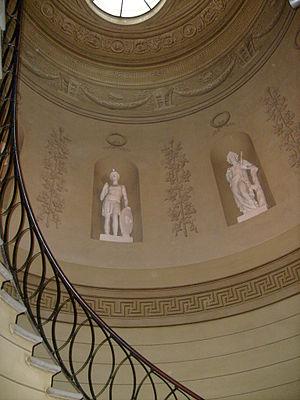
Le Palais Eynard est un bâtiment de style néo-classique situé à Genève. Bâti entre 1817 et 1821, il abrite les bureaux du conseil administratif de Genève ainsi que ceux de certains services de l'administration municipale, dont les archives de la ville.